Starobrno Brewery

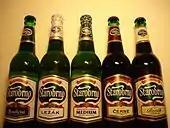
A selection of Starobrno bottles

The second half of the 19th century in the Czech lands was marked by the expansion of the brewing industry. The outdated equipment and the low capacity of the "Old Brno" brewery were insufficient for the increasing demands of the rapidly growing city. The last owners of the original brewery, Josef Mandel and his son-in-law Herrmann Hayek therefore decided to build new, representative and modern brewing buildings. In 1872, the company "Mandel a Hayek" began construction of a new brewery on ""V hlinkách"" street. The buildings of the former brewery were used to construct a new malt house. In the last decade of the 19th century, the brewery merged with another brewing company, located in Brněnské Ivanovice. The production was moved to the new capacities in "Old Brno". At the end of the 19th century, the annual production of the consolidated brewery was 236,490 hectoliters.